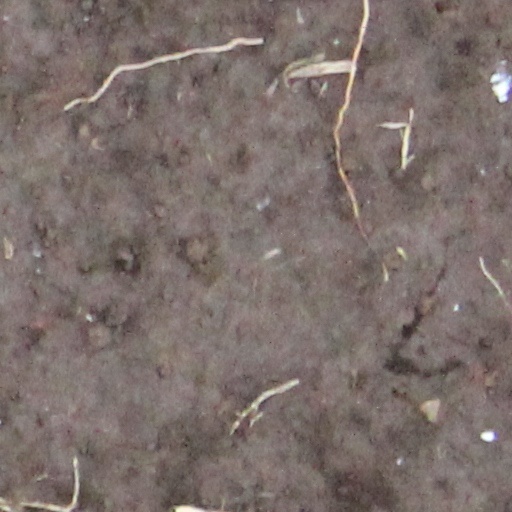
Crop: wheat